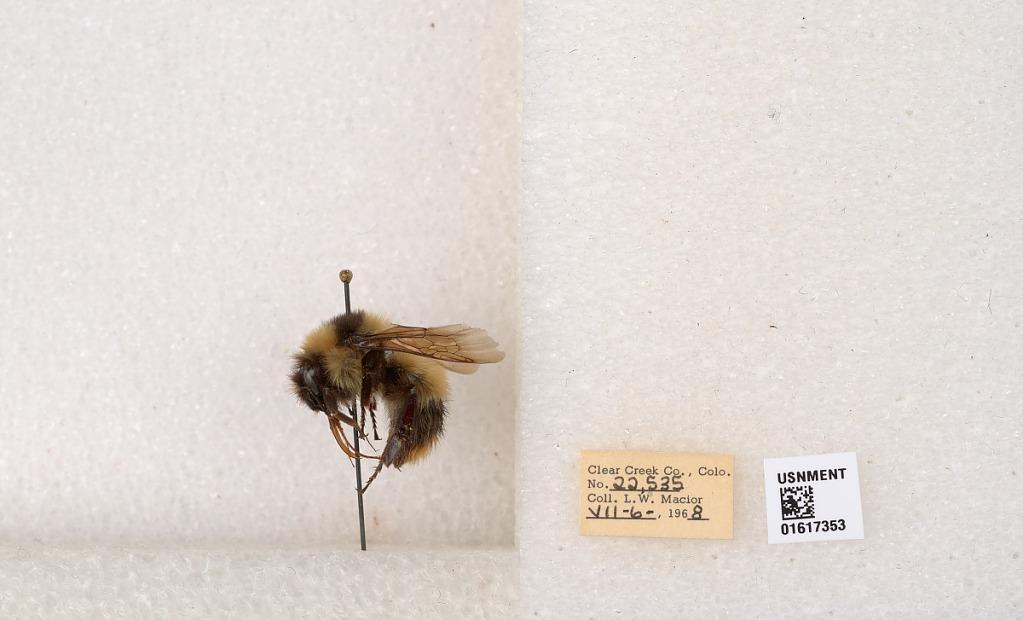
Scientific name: Bombus kirbyellus
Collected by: L. Macior
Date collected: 1968-7-6
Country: United States
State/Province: Colorado
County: Clear Creek
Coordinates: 39.6891, -105.644